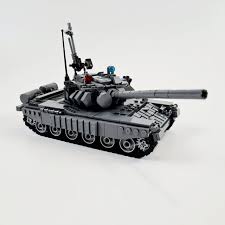
Label: Tank